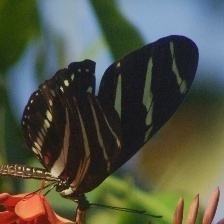
Species: ZEBRA LONG WING